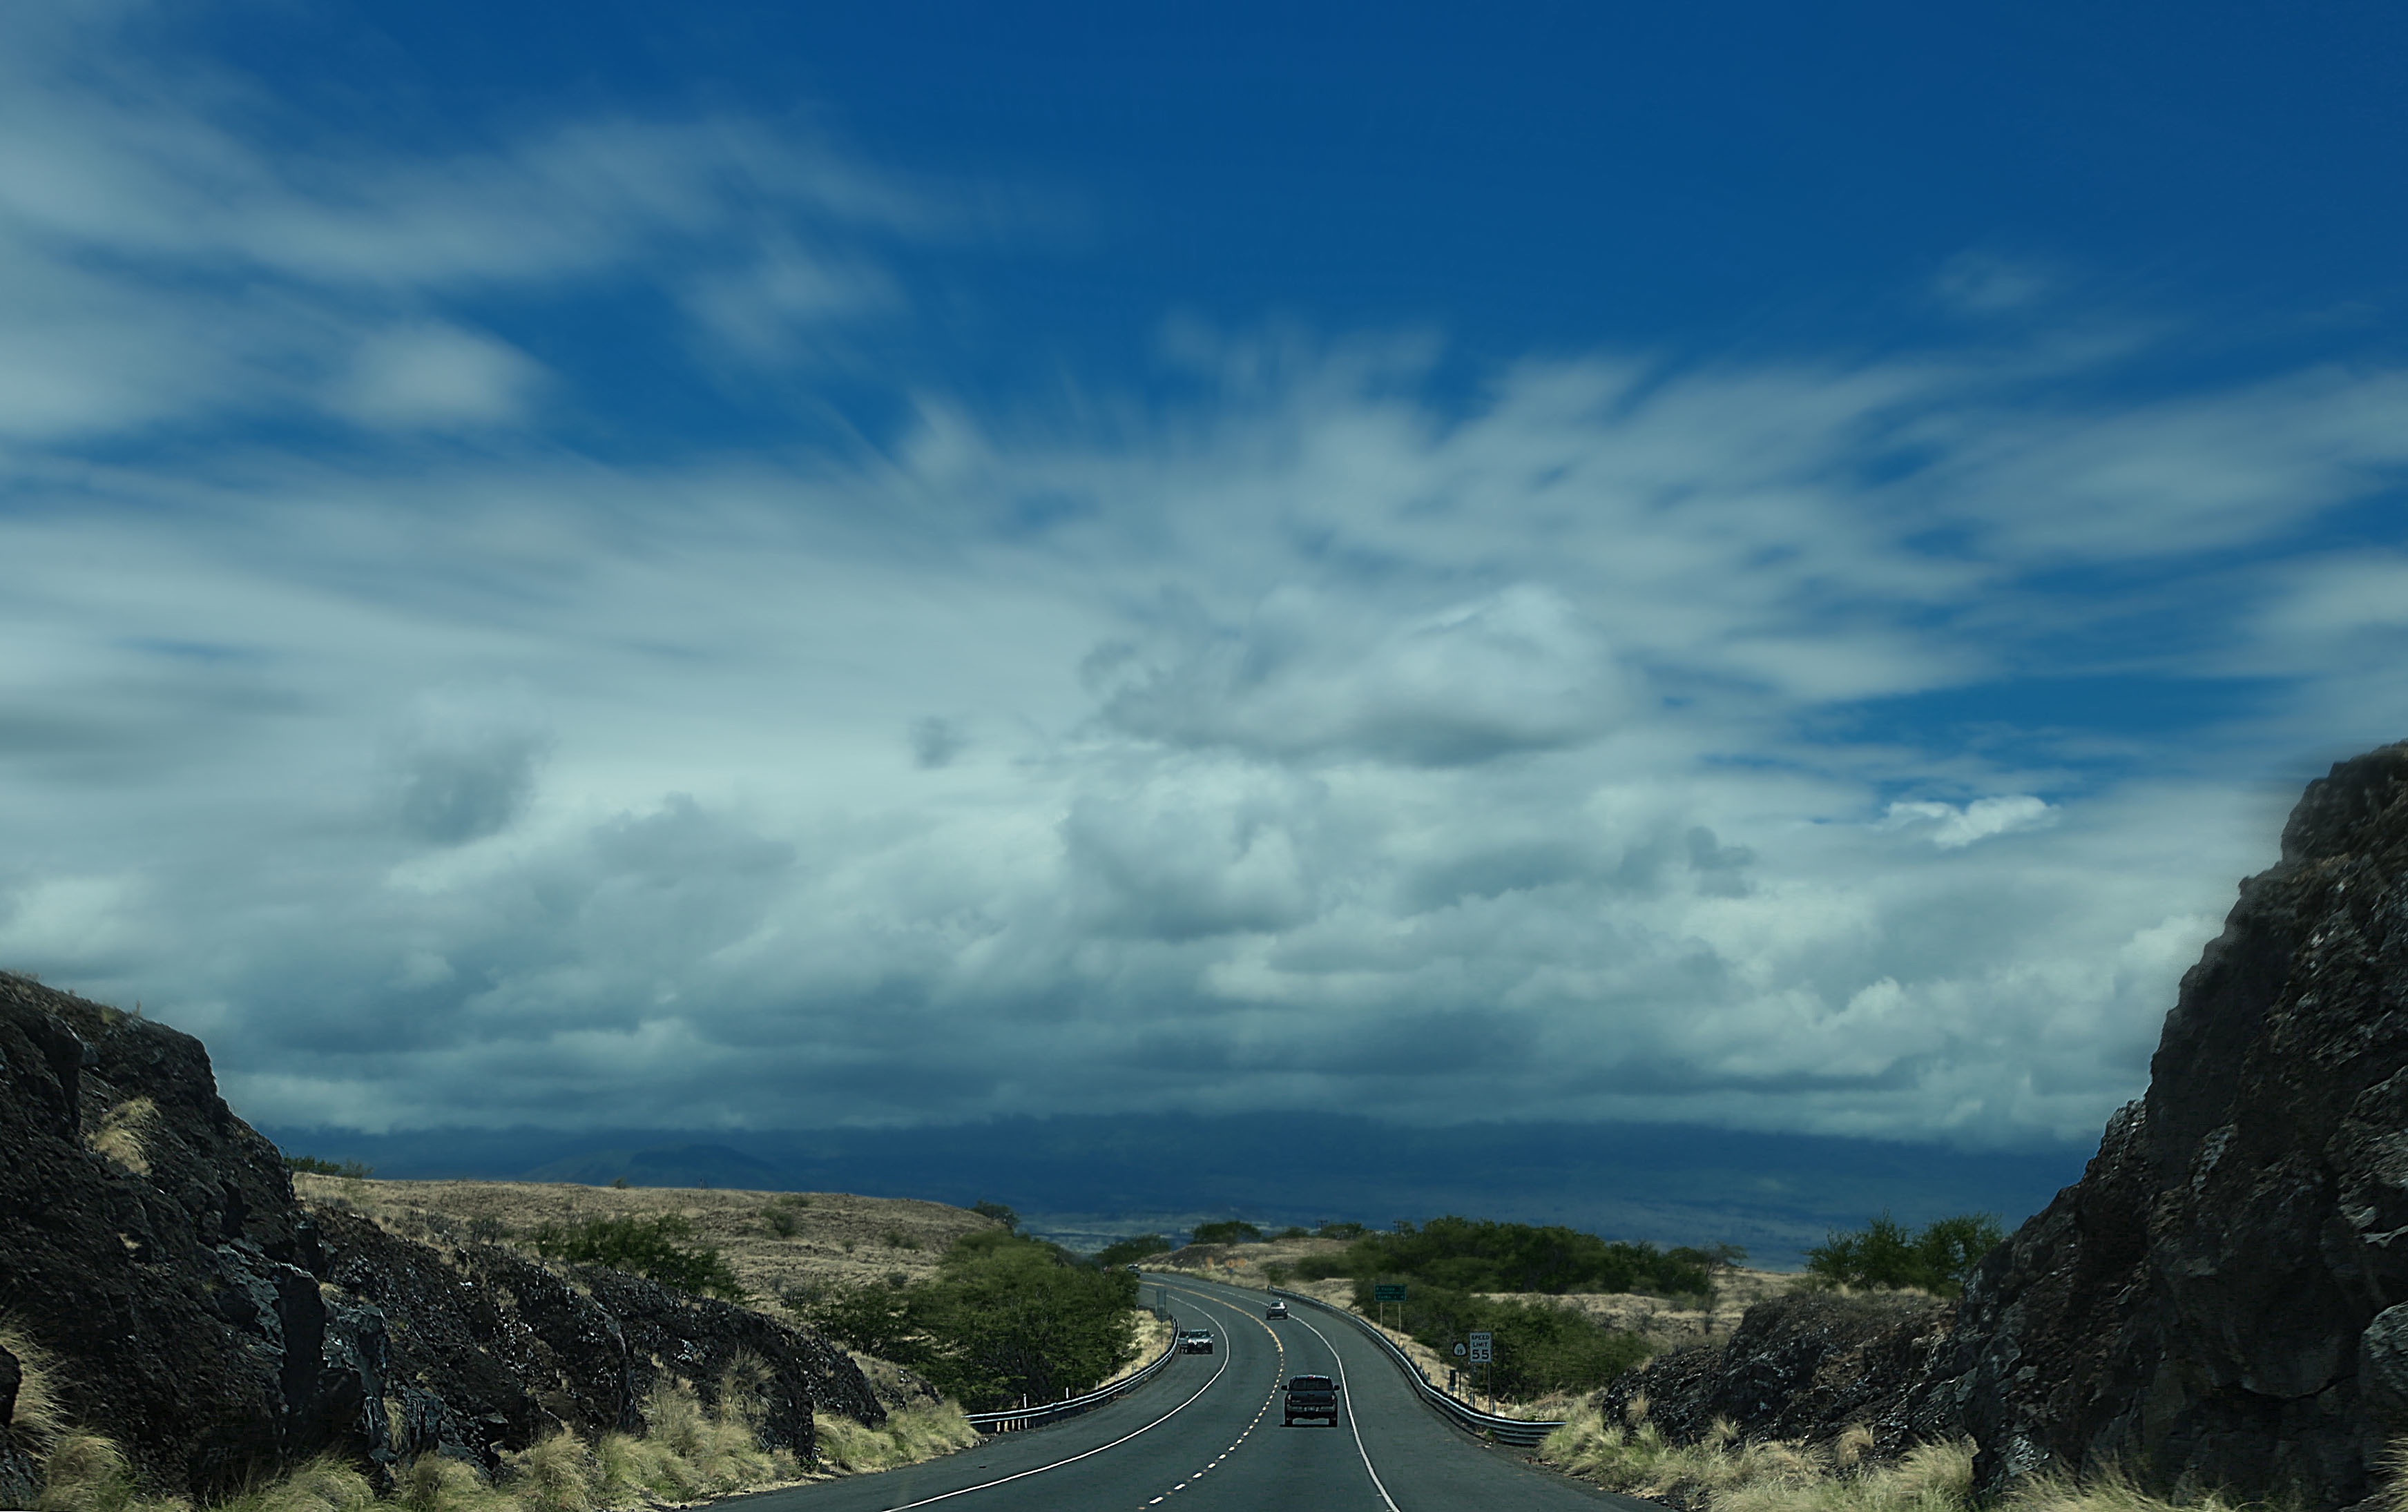
landscape, sea, coast, tree, horizon, mountain, cloud, sky, road, hill, highway, mountain range, travel, dusk, reservoir, infrastructure, meteorological phenomenon, mountainous landforms